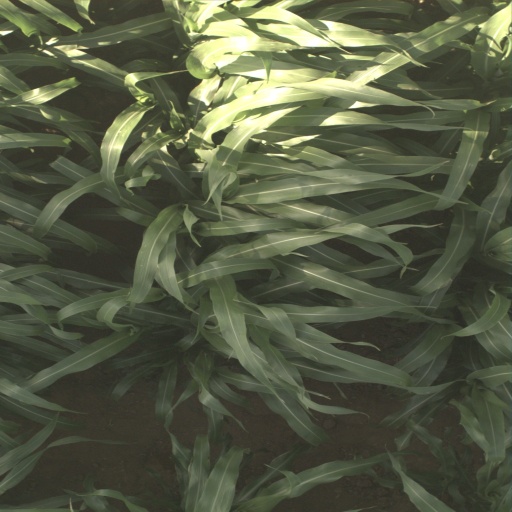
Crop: sorghum